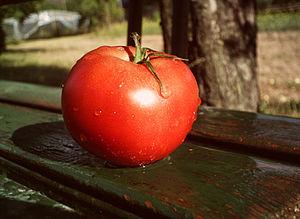
En philosophie de la perception, l'expression « données des sens » désigne des objets ou contenus mentaux strictement privés, inaccessibles à tout autre sujet que le sujet conscient qui les possède, et qui peuvent constituer des sortes d'intermédiaires entre l'esprit et le monde extérieur.